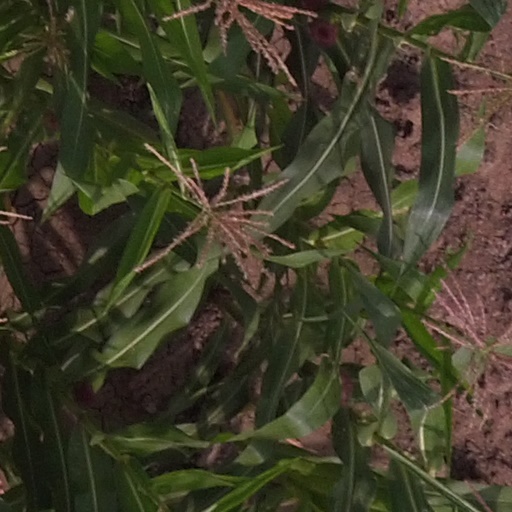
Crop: maize; corn